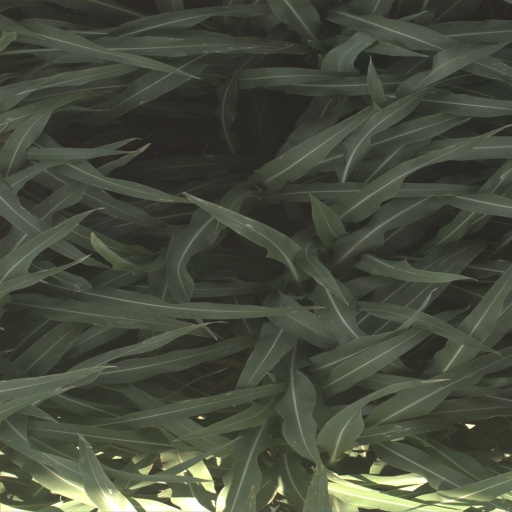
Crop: sorghum